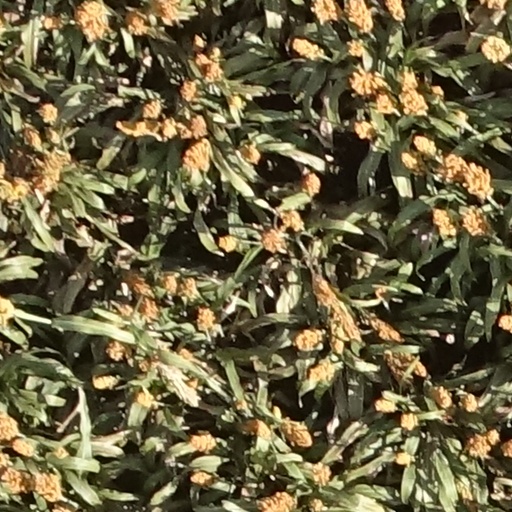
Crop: sorghum